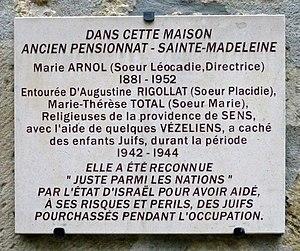
Vézelay (Yonne)
« Juste parmi les nations » est une expression du judaïsme tirée du Talmud.